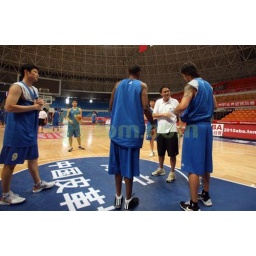
talking it over w coach 2010 ABA ships